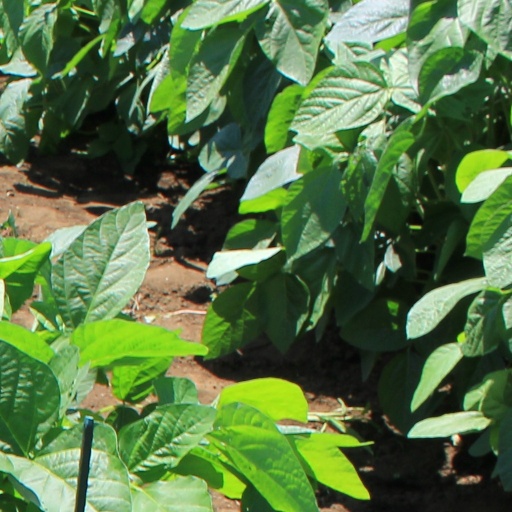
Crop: soybean